Charles Gregory (rugby)

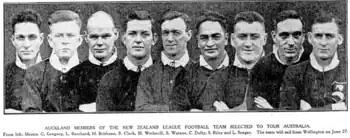

Gregory returned to the club fields of Auckland in 1927 and played 12 games for Marist before being selected in the Auckland team to play Canterbury on 10 September. Auckland had embarked on a rare tour and the match was played at Monica Park, in Christchurch. Auckland won 24–13 before 3,000 spectators. The local media were particularly impressed by his play saying that "Wetherill and Gregory had a trick up their sleeves in all sorts of positions, and worked the scissors and reverse passes very cleverly… Dufty was always ready to join in, and at a signal from Gregory… was up in a flash to take a scissors pass…", and that he is a "great footballer, who can take all sorts of passes at speed". He then was part of the Auckland side which defeated Otago at the Caledonian Ground in Dunedin 20-13 before a crowd of 2,000. He started in the centres but switched positions with Dufty at halftime. He played in the final tour match against Wellington at Newtown Park in Wellington with Auckland winning 41-23. A week later Gregory was selected to play in the North Island v South Island inter-island match for the first time. He played in the five eighths position and set up Auckland's second try in a 13–8 win. Gregory then finished the season playing in the same position in a match against Buller at Carlaw Park. Auckland romped to a 60–33 win with Gregory for the first time in his senior career scoring 3 tries in a match, and he also kicked a conversion.